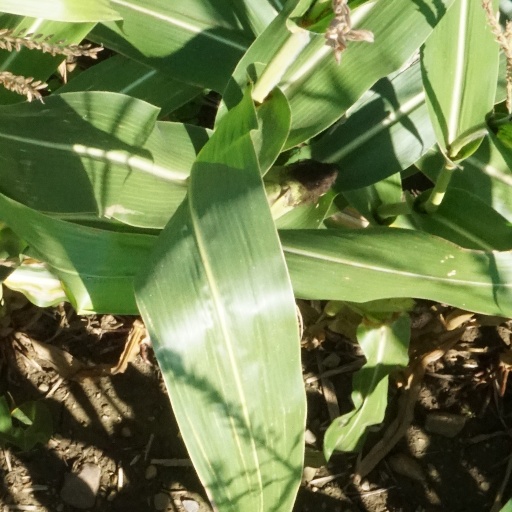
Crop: maize; corn